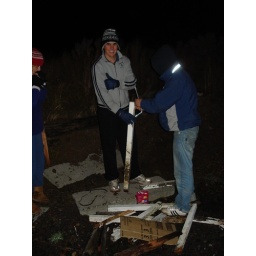
I'm sure those wooden posts were stuck in the ground for a reason... and not for startin our fire...!!